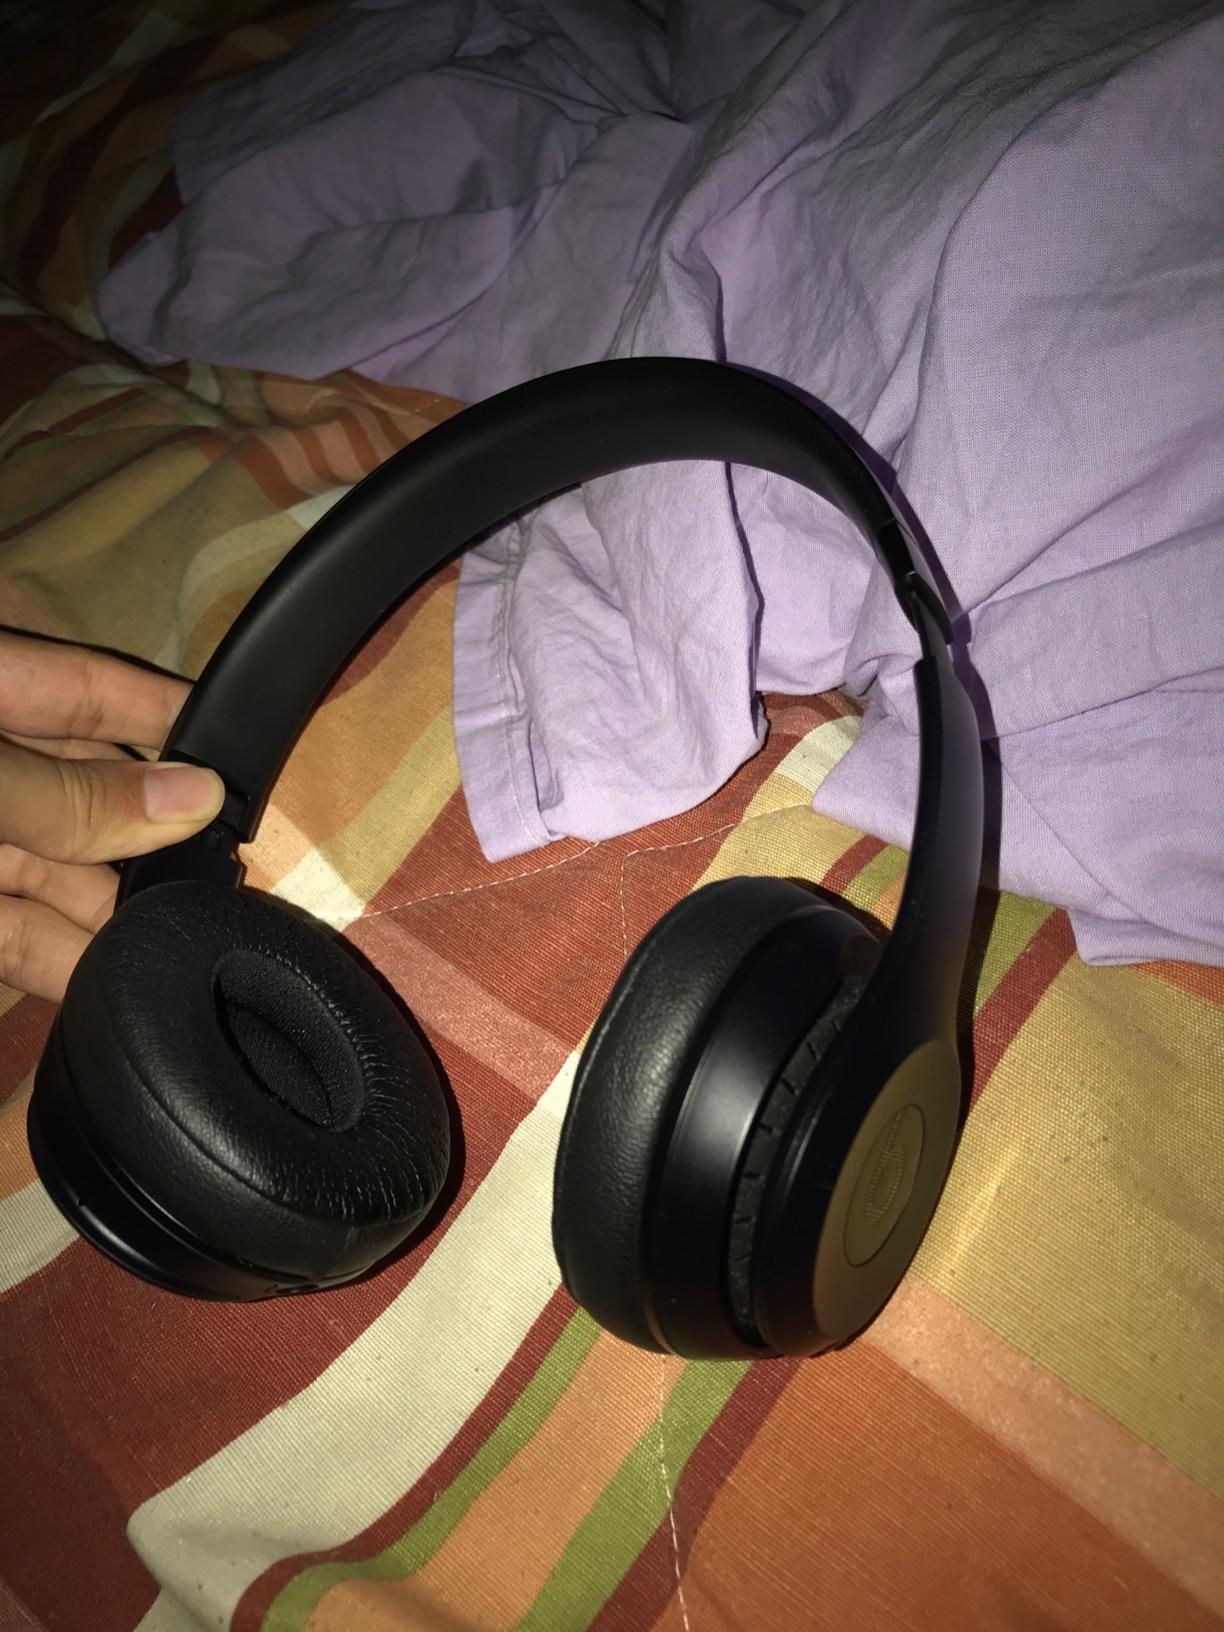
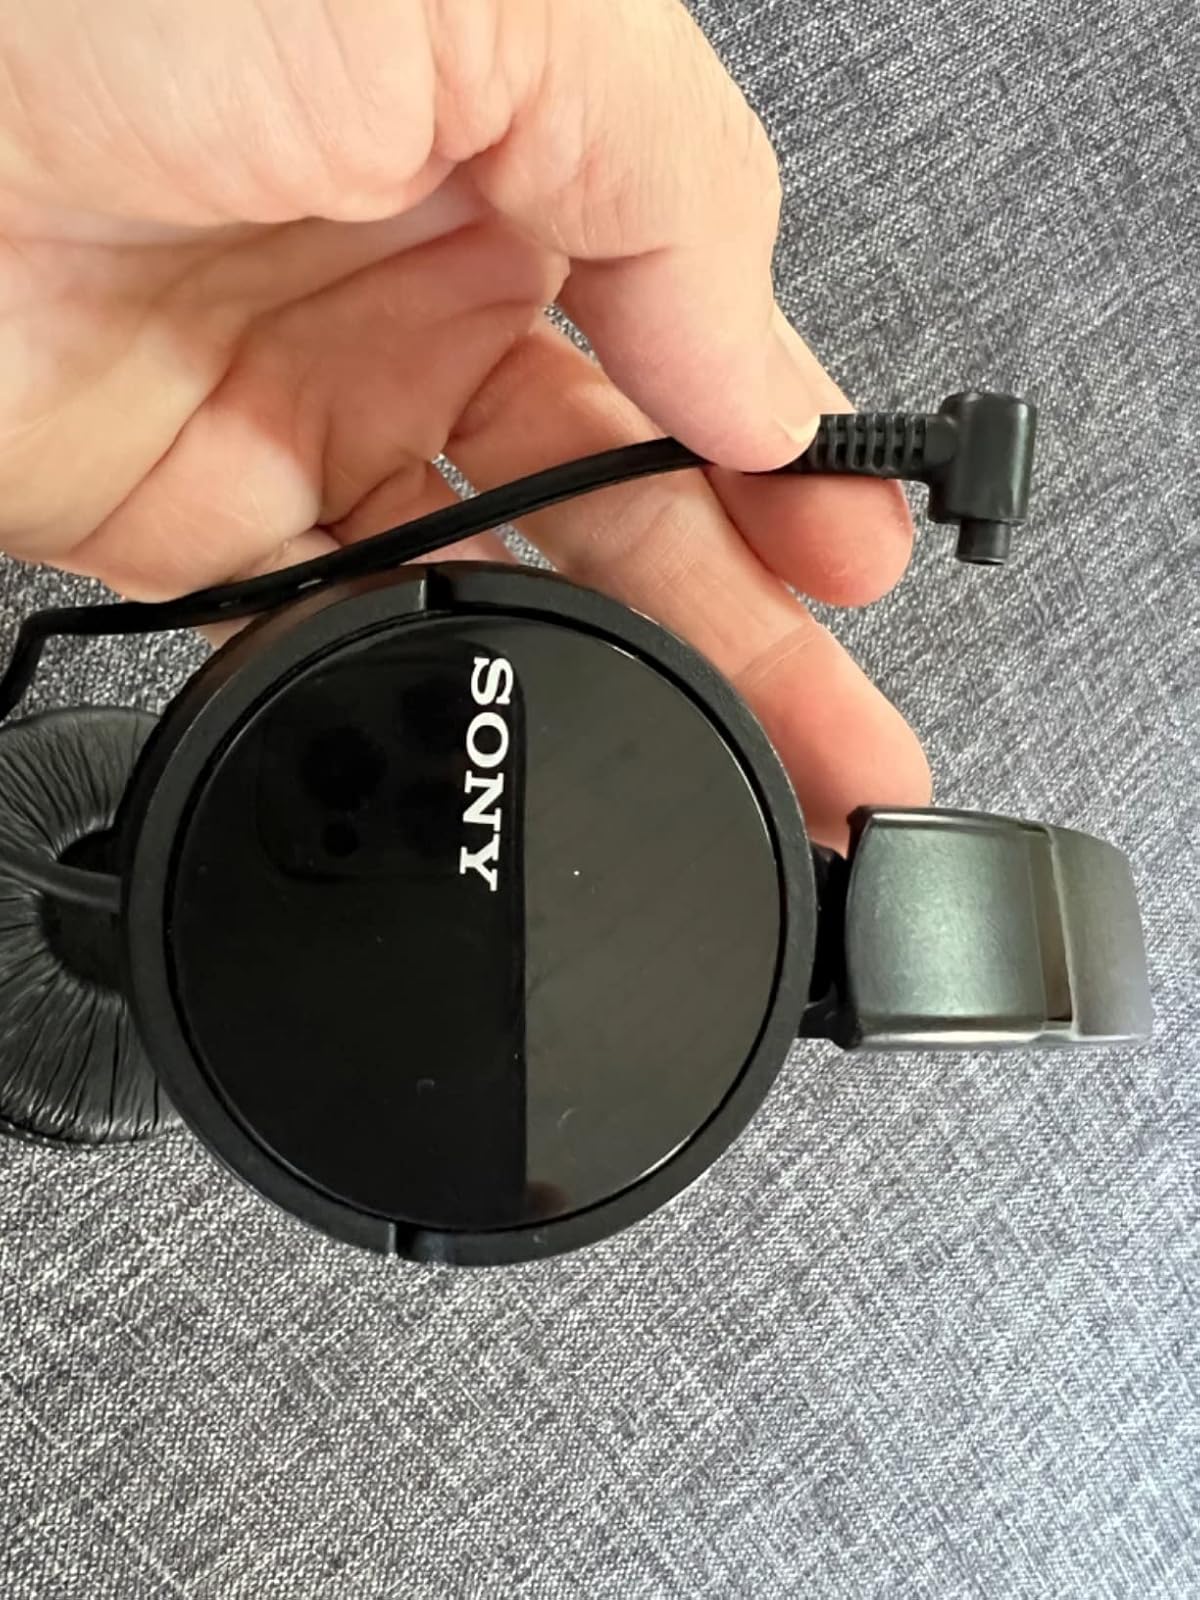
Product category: headphones
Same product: no